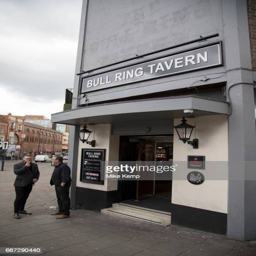
street scene as men stand smoking outside the pub